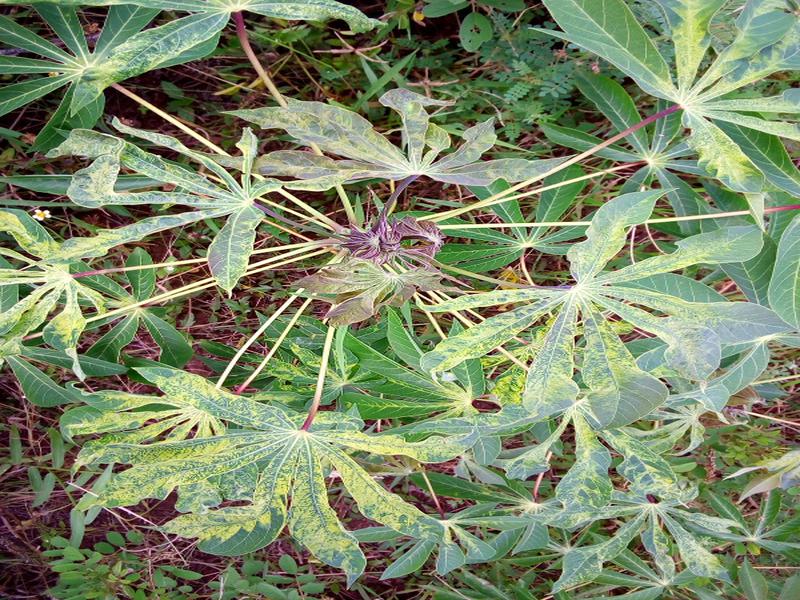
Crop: cassava
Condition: mosaic_disease